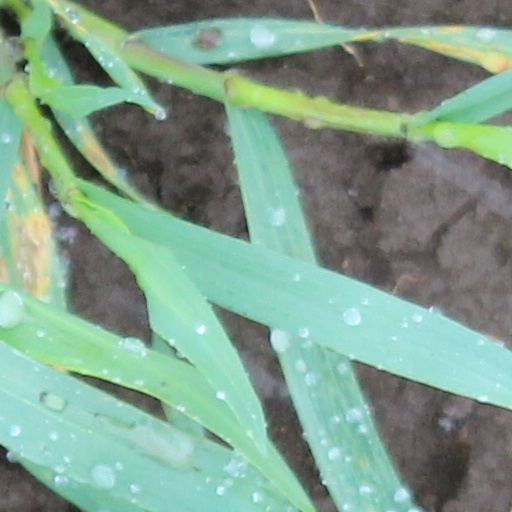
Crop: wheat